Antoine Vater

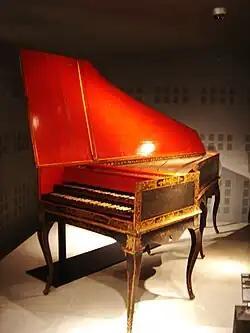
Harpsichord dated 1732, by Antoine Vater, now at the Musée de la Musique in Paris

Antoine Vater (Hanover 1689 - Paris 1759) (also Anton Vater) was a notable harpsichord maker in Paris of German origin.